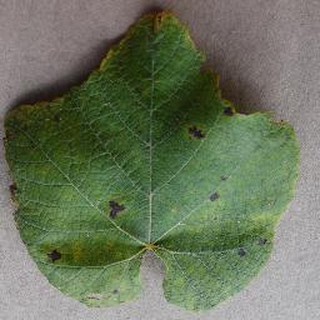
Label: grape_leaf_blight